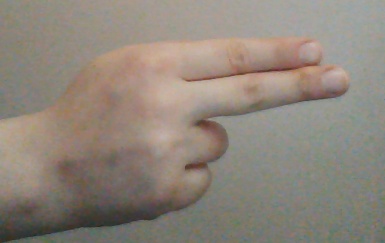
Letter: ain